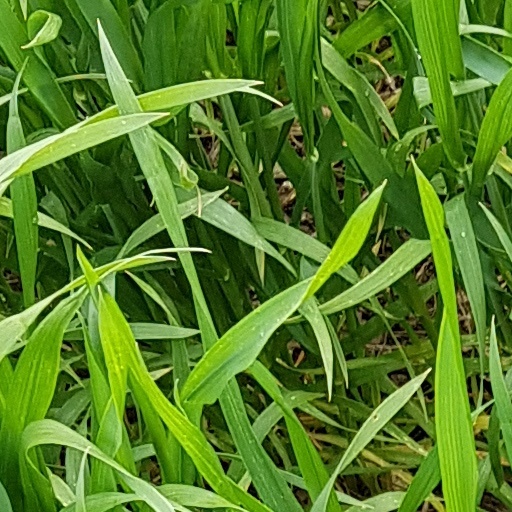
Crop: wheat